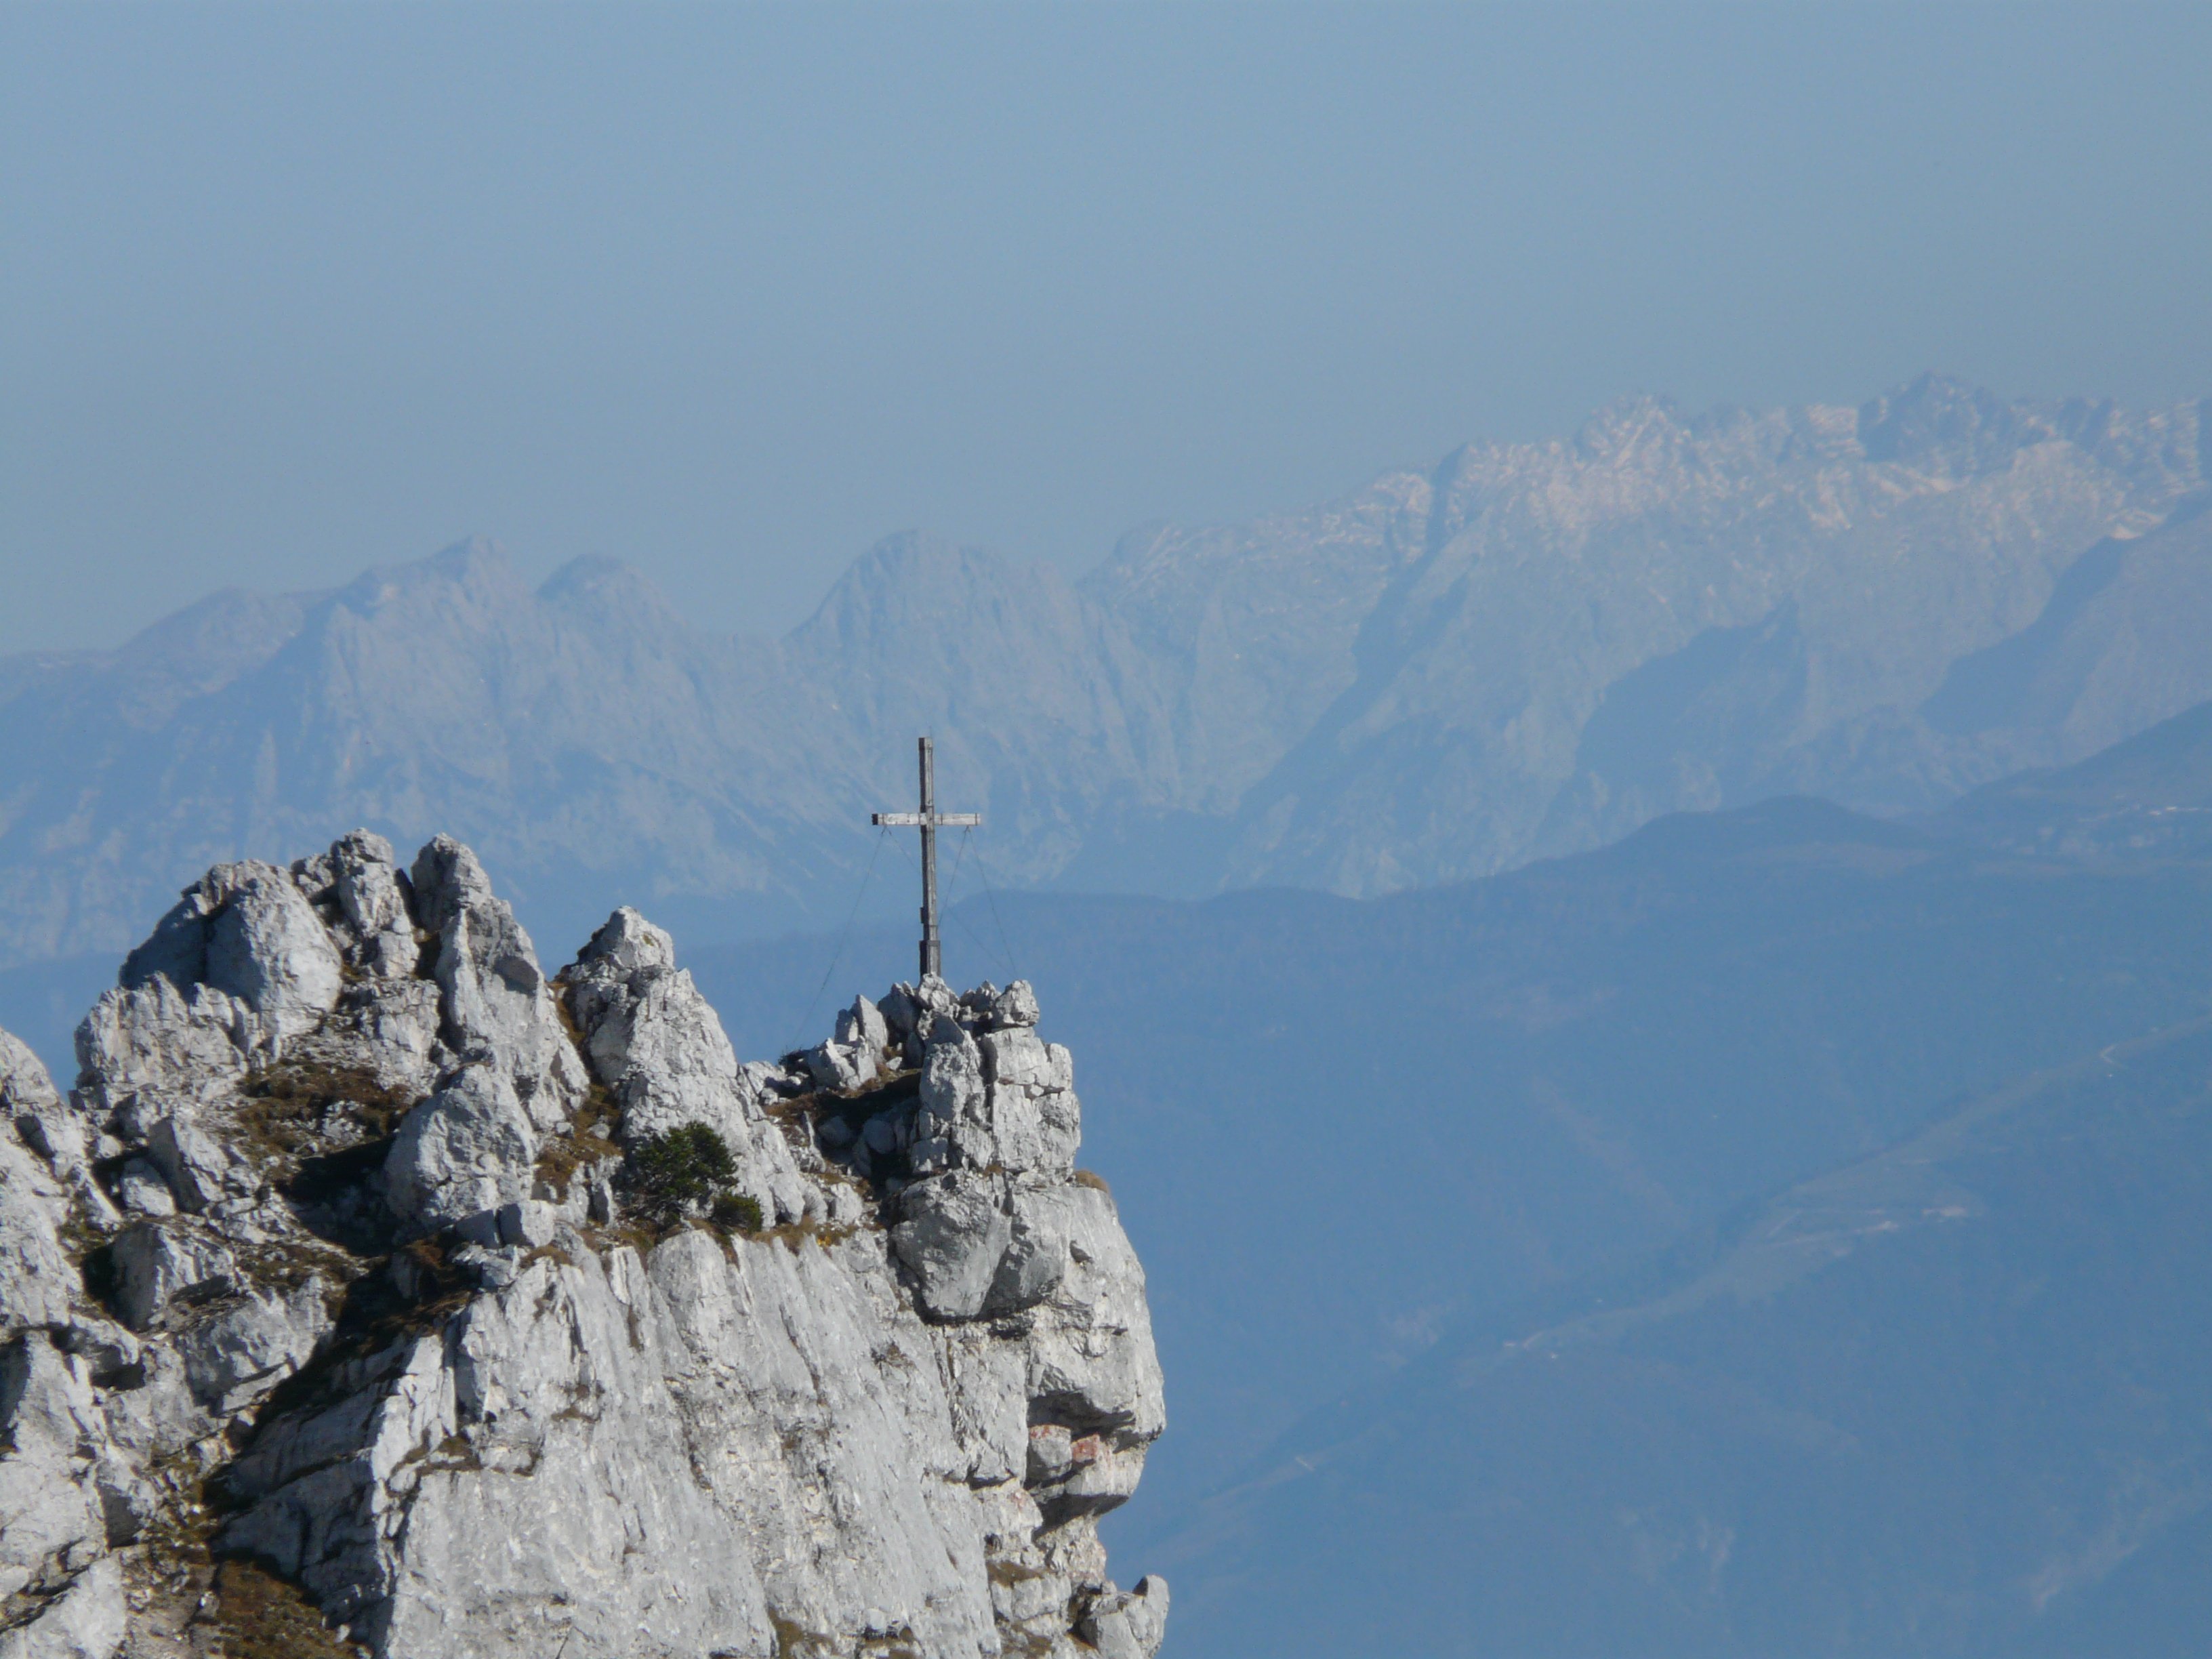
mountain, snow, winter, fog, adventure, mountain range, cliff, weather, haze, blue, cross, extreme sport, terrain, ridge, summit, mountaineering, great, sports, mountains, alps, plateau, back light, landform, summit cross, mountainous landforms